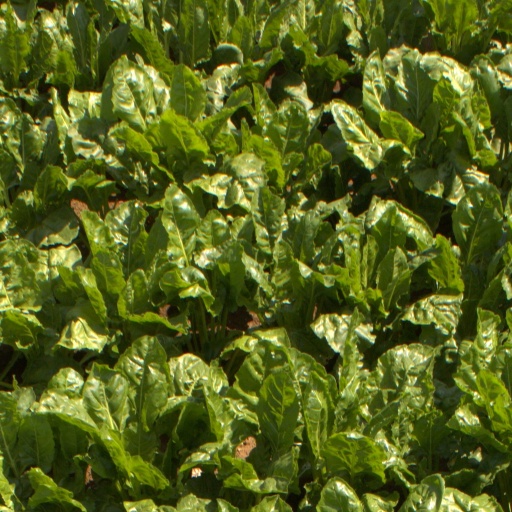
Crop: sugar beet